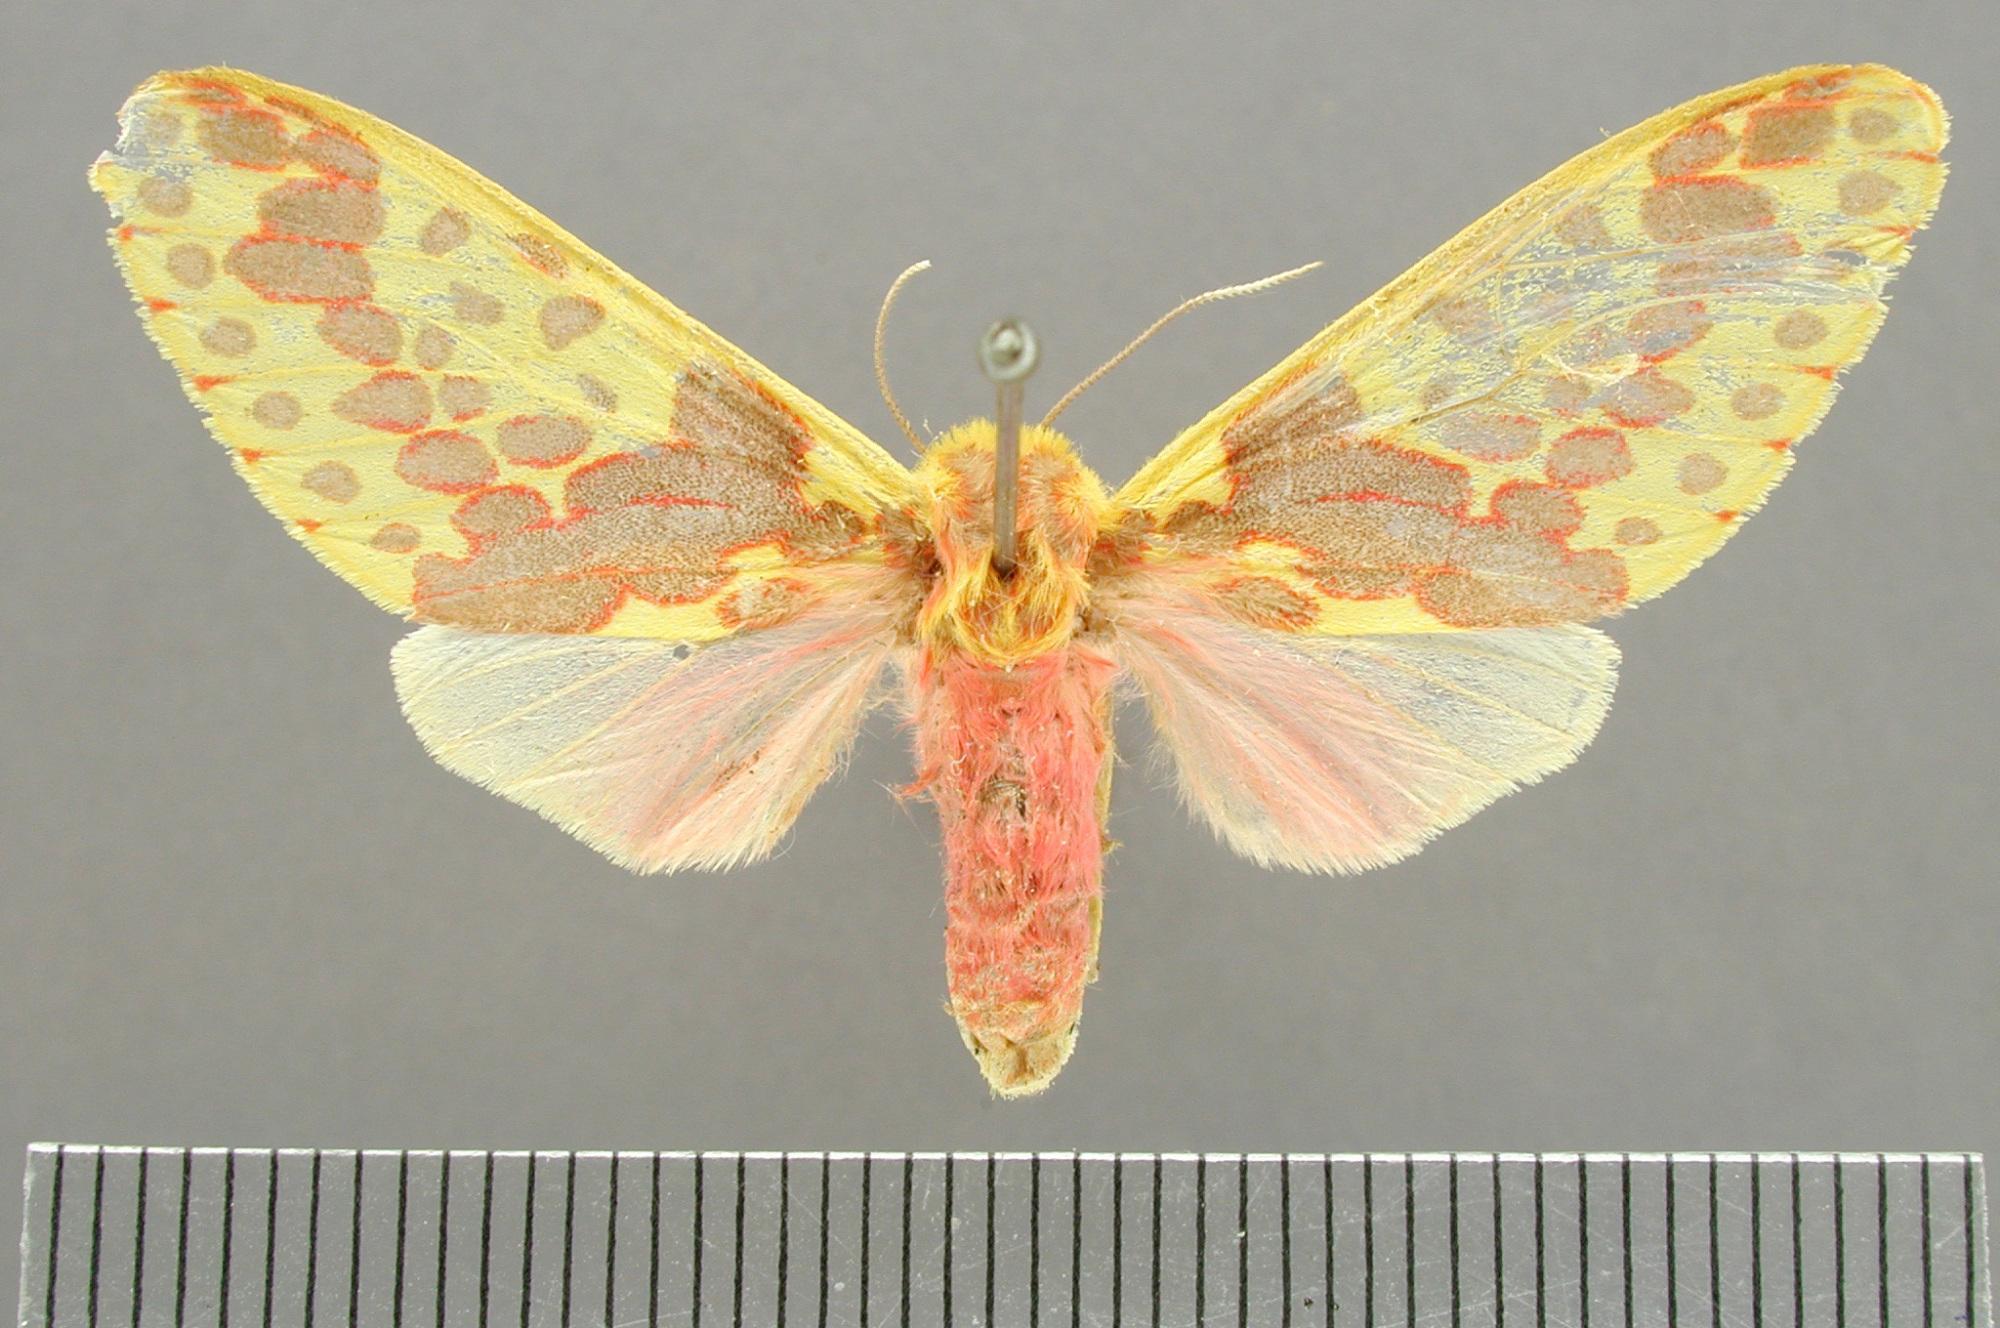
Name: Amaxia juvenis
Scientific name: Amaxia juvenis Schaus, 1896
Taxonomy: Animalia, Arthropoda, Insecta, Lepidoptera, Arctiidae
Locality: Jalapa, Veracruz-Llave, Mexico